Abel Buell

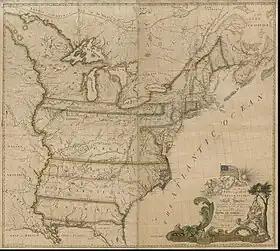
"A New and Correct Map of the United States", 1784 map by Buell

Buell gained notoriety at an early age as a counterfeiter by altering five-pound note engraving plates into larger denomination plates. His sentence was to be branded above the forehead under the scalp, loss of a portion of his right ear, and life in prison, plus forfeiture of all his lands and estates. Because of his youth, he served little time in prison and only the top part of his ear was cut off, but the authorities permitted it to be sewn back on. In 1765, Buell received a patent for a lapidary machine, making him the first Connecticut resident to receive a patent. After creating a ring on that machine, and presenting it to the prosecuting attorney, Buell's counterfeiting sentence was pardoned.